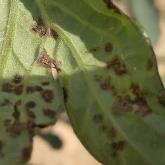
Crop: Tomato
Condition: alternaria-d